Kokomo Arnold

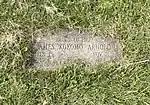
Arnold's grave at Burr Oak Cemetery

In 1938 Arnold left the music industry and began to work in a Chicago factory. Located by blues researchers in 1962, he showed no interest in returning to music to take advantage of the resurgence of interest in the blues among young white audiences. His song "Milk Cow Blues" was recorded by Cliff Bruner's Texas Wanderers (1937), Johnnie Lee Wills (brother of Bob Wills) (1941), Elvis Presley (1954), Ricky Nelson (1960), The Kinks (1965), Aerosmith (1977), and Willie Nelson (2000).